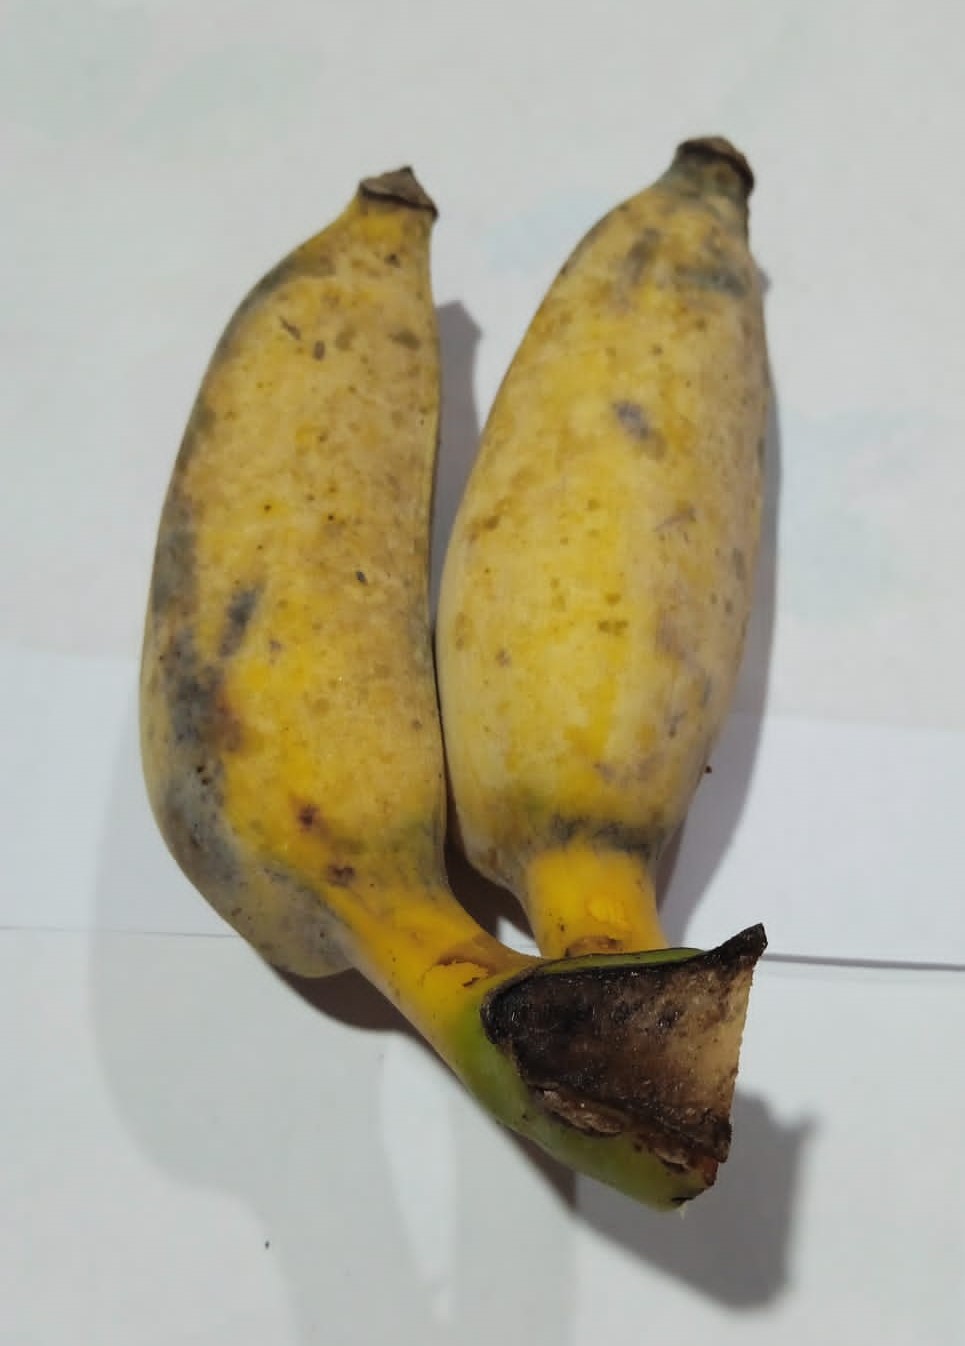
Fruit: banana
Condition: fresh